Union Minière du Haut-Katanga

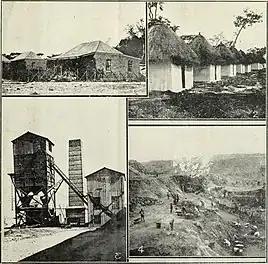
Mining by the Union Minière du Haut Katanga, 1922

During its heyday, the UMHK held quasi governmental power in Katanga, and operated schools, dispensaries, hospitals and sporting establishments, and had enjoyed virtually unlimited funds. In 1959, Belgian profits from the Union Miniere were in excess of 3.5 billion Belgian francs, and export duties paid to the Congolese government constituted 50% of the government's revenue. There were times when the Belgian colony's tax on the UMHK accounted for up to 66% of its revenues. It is reported that in 1960, the UMHK had annual sales of $200 million USD, had produced 60 percent of the uranium in the West, 73 percent of the cobalt, and 10 percent of the copper, and had in the Congo 24 affiliates including hydroelectric plants, chemical factories and railways.